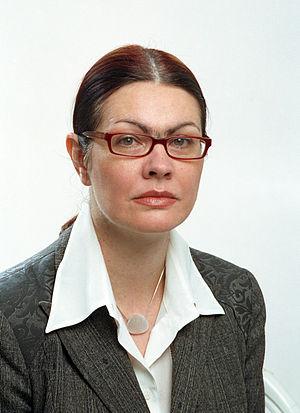
Helena Demakova, née le 3 septembre 1959 à Riga, est une femme politique lettonne. Membre du Parti populaire, elle est ministre de la Culture entre 2004 et 2009.